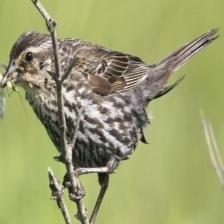
Species: RED WINGED BLACKBIRD
Scientific name: AGELAIUS PHOENICEUS